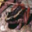
Label: frog